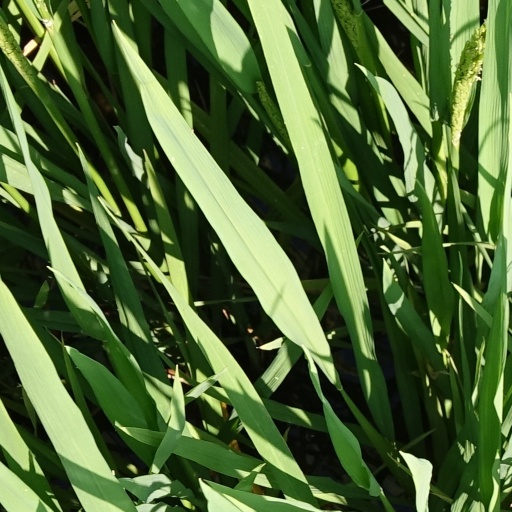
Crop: rice